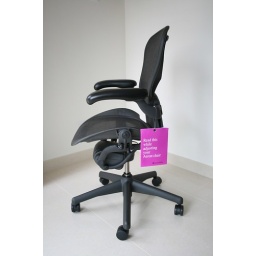
Probably the best office chair in the world...